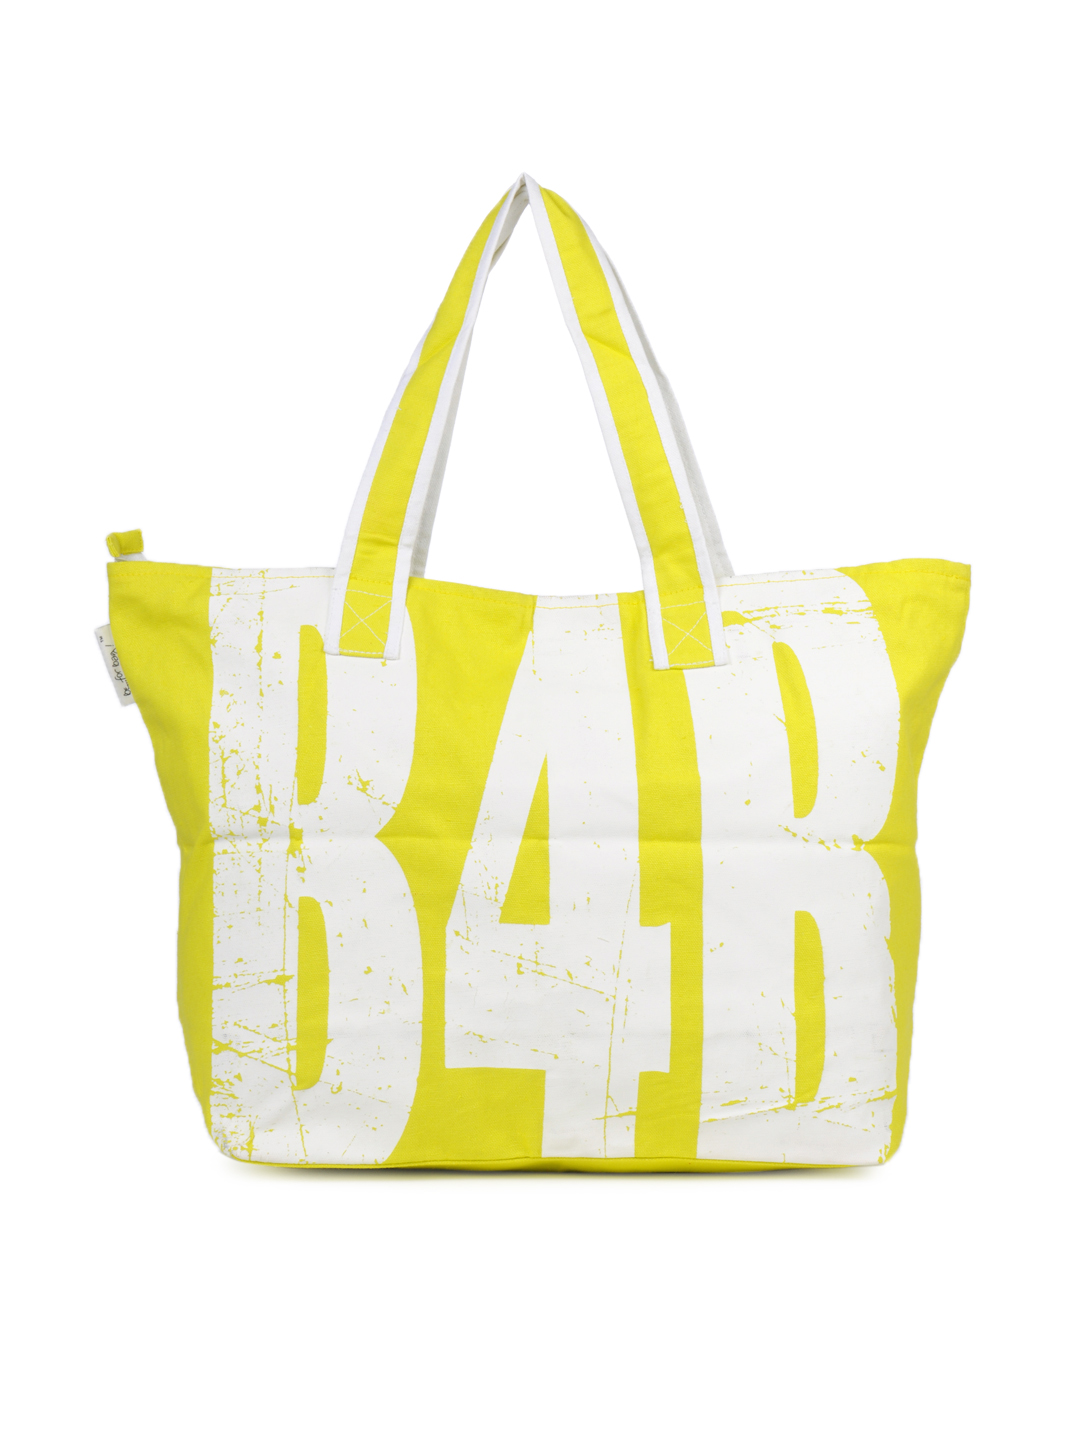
Be For Bag Women  Lime Green Tote Bag
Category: Accessories / Bags / Handbags
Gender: Women
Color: Lime Green
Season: Summer 2015
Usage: Casual